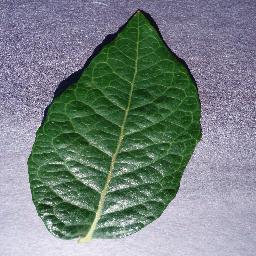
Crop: blueberry
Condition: healthy